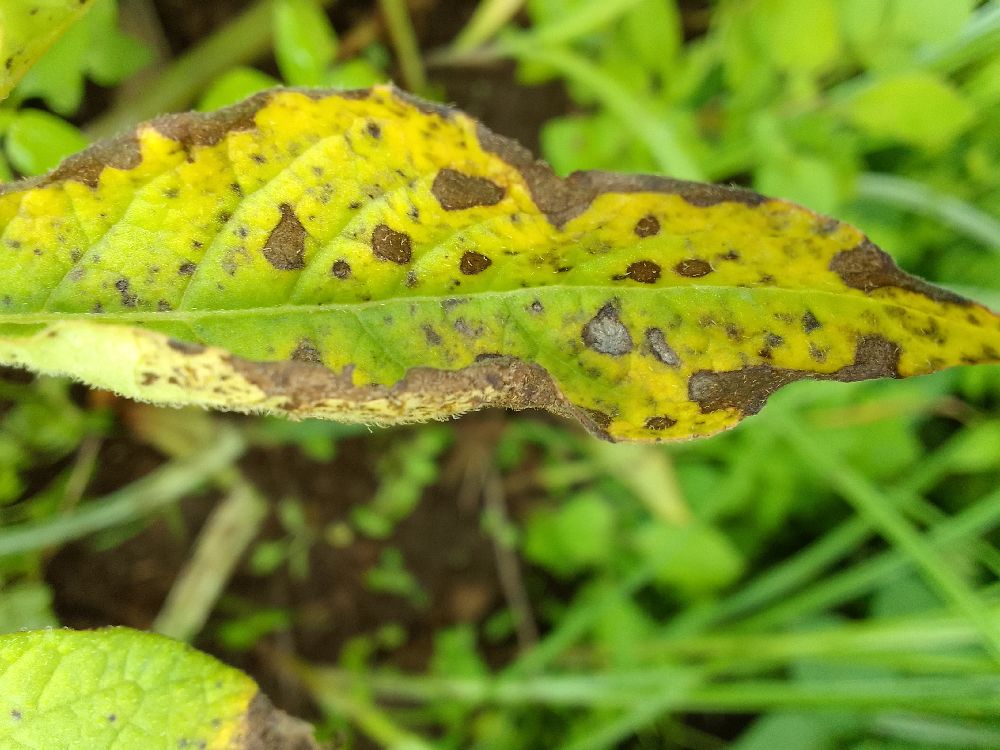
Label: Early blight